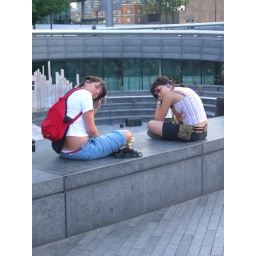
near tower bridge and next to city hall